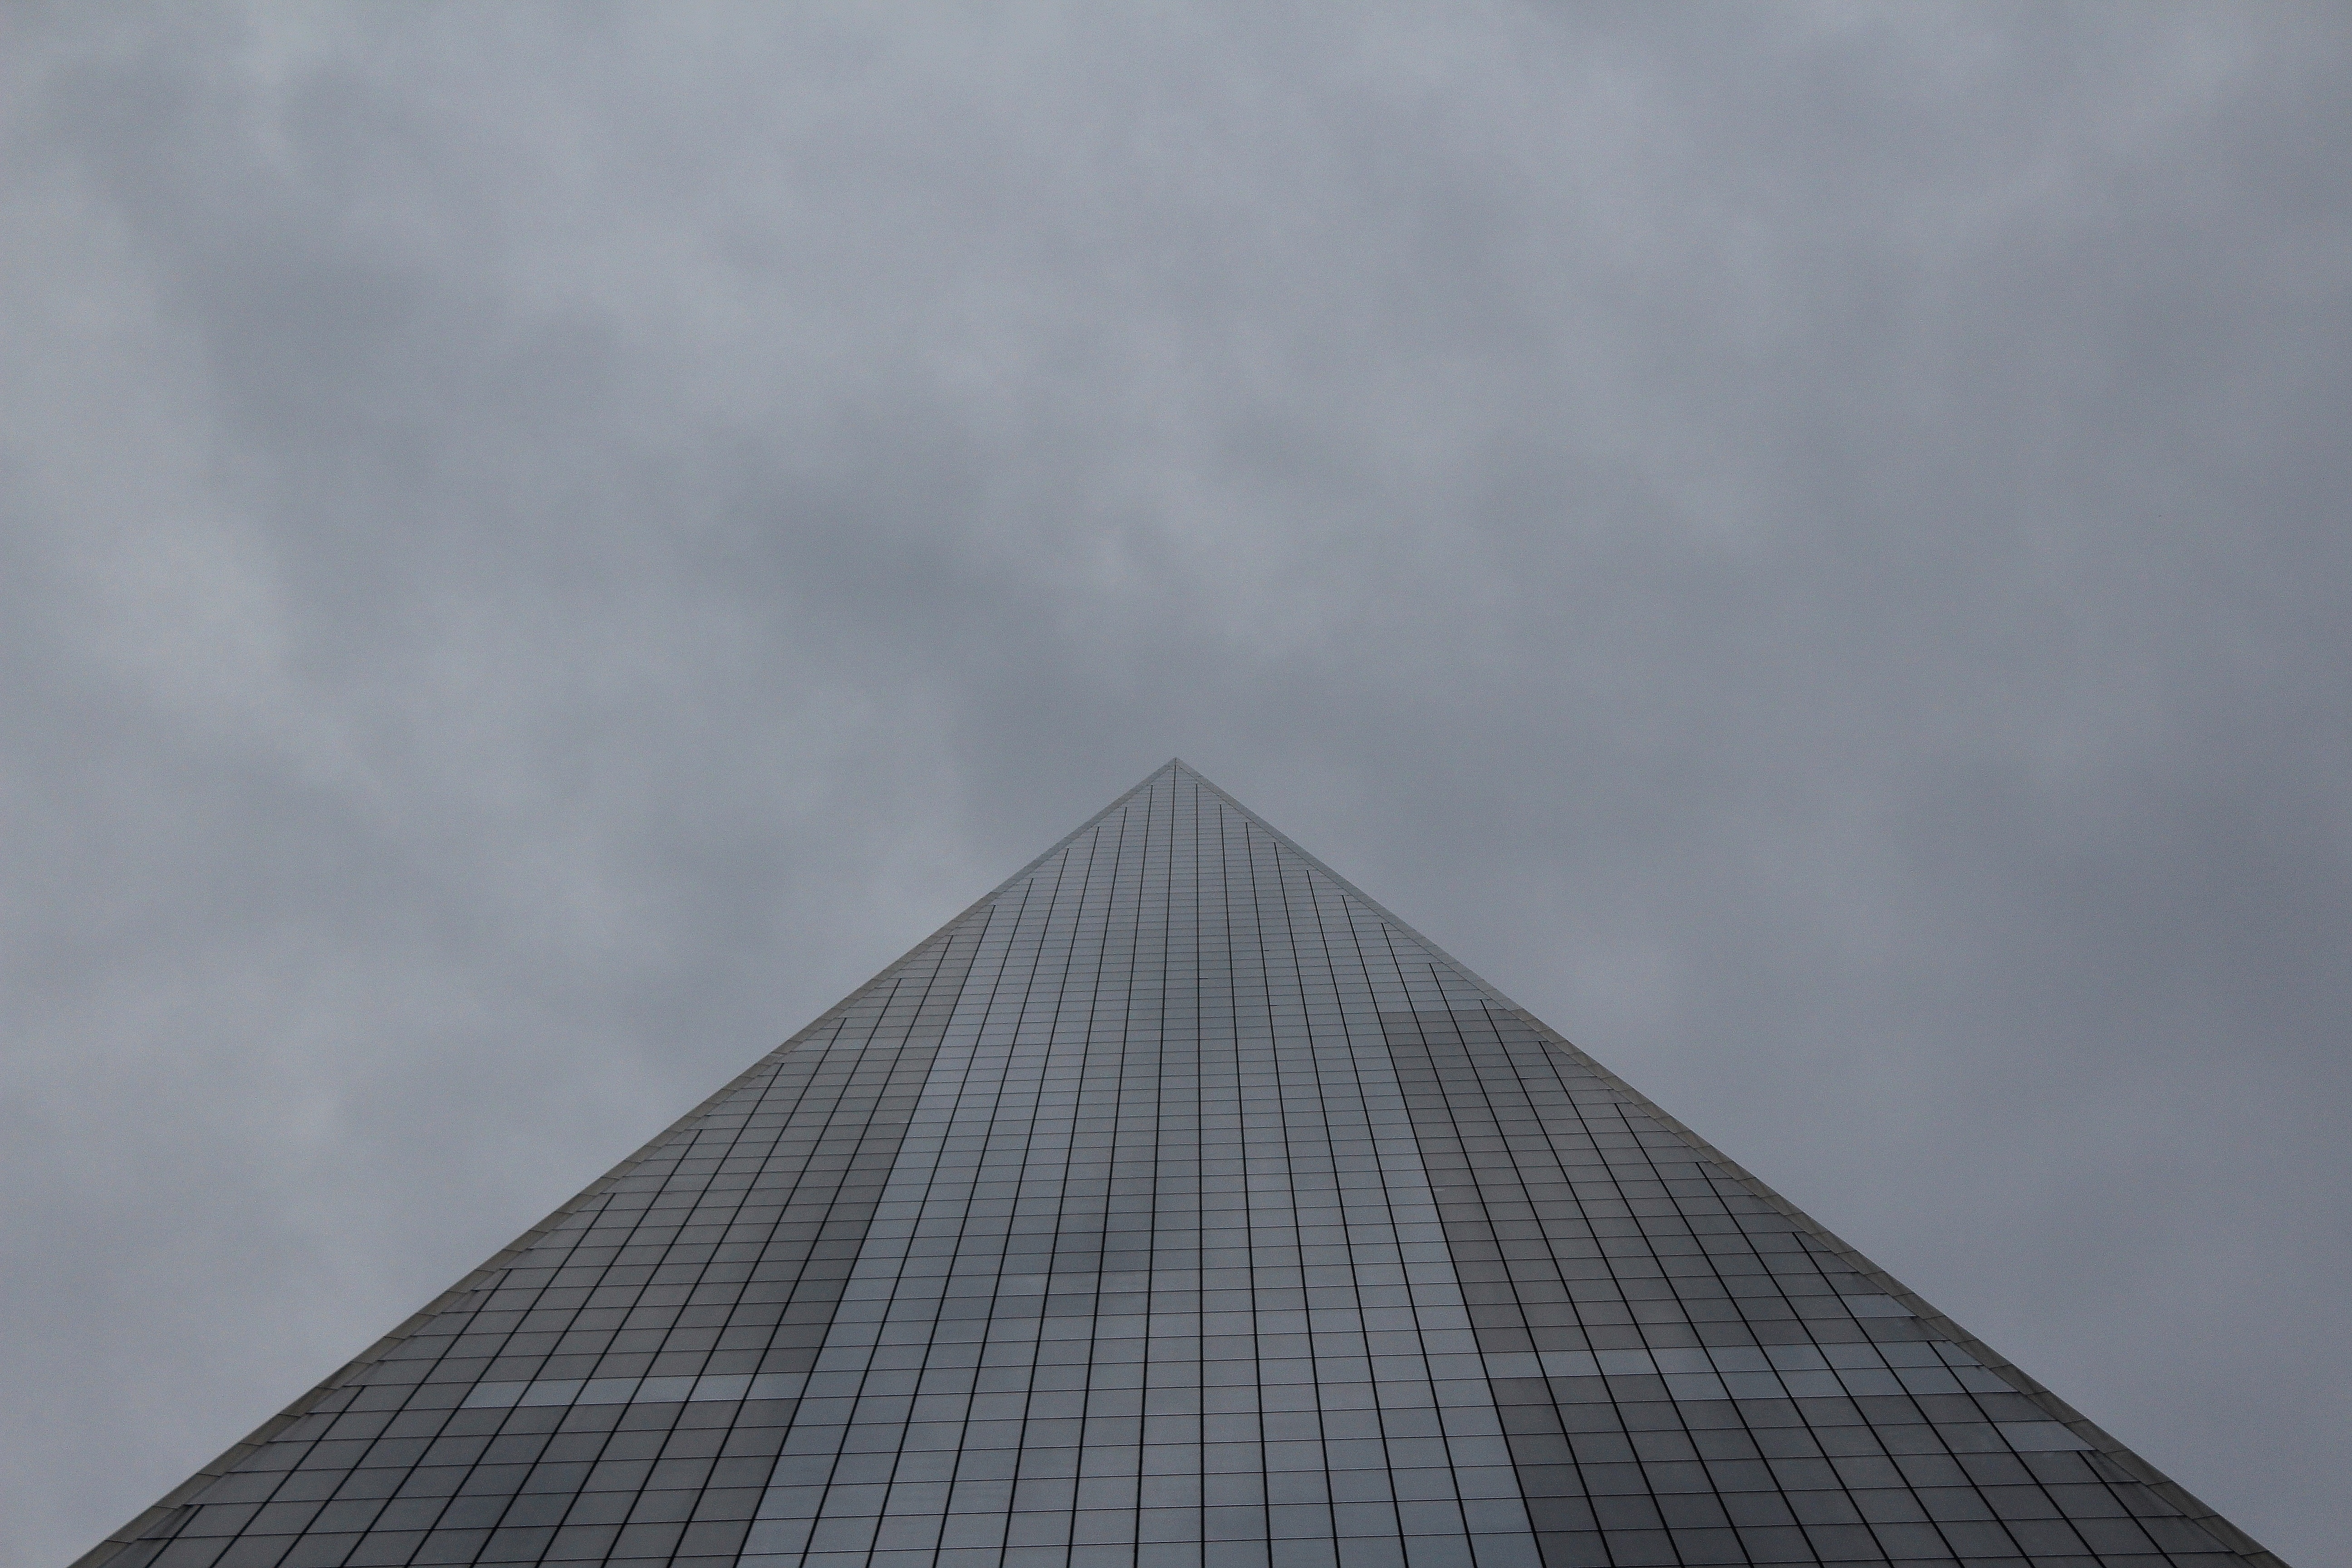
cloud, sky, skyscraper, monument, tower, pyramid, symmetry, atmosphere of earth